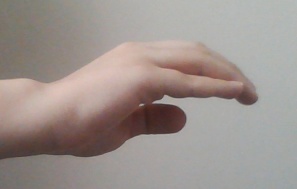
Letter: jeem